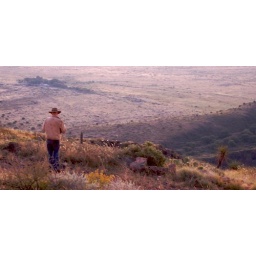
Atop the mountains at sunrise, our ranch home in the background.